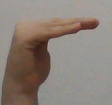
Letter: haa